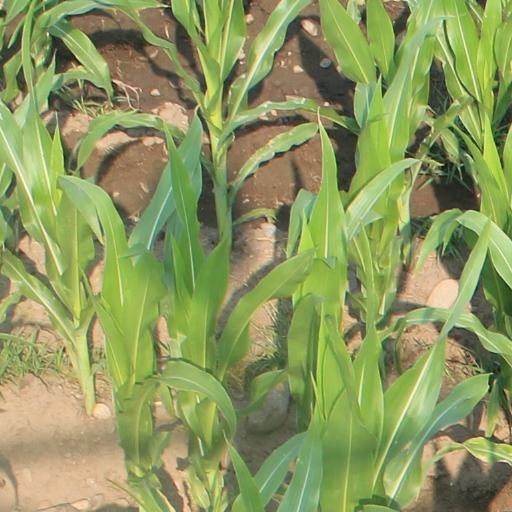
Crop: maize; corn